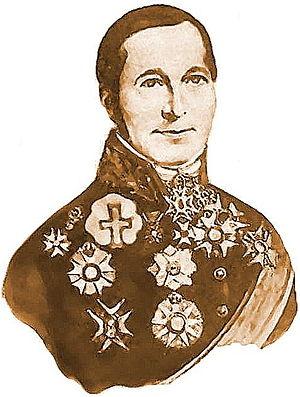
Le comte Félix de Mûelenaere est un homme politique belge catholique modéré.
Cette page donne la liste des anciens ministres belges chargés des affaires étrangères ; le nom exact de la fonction peut varier à chaque nomination.
C'est Joseph Lebeau qui recommande Félix De Muelenaere à Léopold Iᵉʳ pour le poste de Premier ministre. Son gouvernement fut un gouvernement unioniste. Ce gouvernement exerça du 24 juillet 1831 au 20 octobre 1832.